The Apocalypse Code

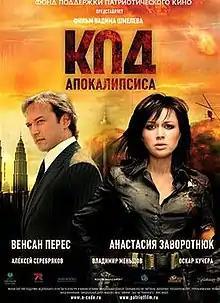

The Apocalypse Code is a 2007 Russian action film. Apart from Russia, the filming took place in France, Italy, Norway, Malaysia and Ukraine. The crew spent 10 days shooting scenes in the Alvøen Island and Aurland fjords.